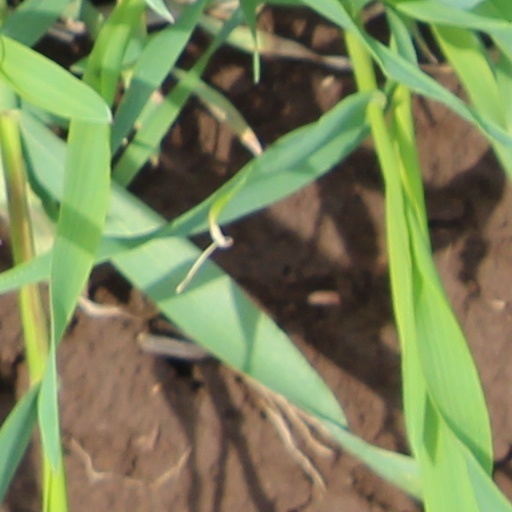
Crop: wheat